413 Transport and Rescue Squadron

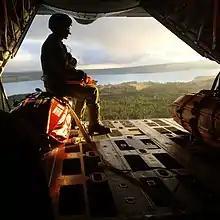
Anticipating a cargo launch over Cape Breton Island as part of a Search and Rescue Training Exercise.

413 Transport and Rescue Squadron (TRS) conducts search and rescue and airlift throughout an 1,800,000 square mile area in eastern Canada. The unit is made up of approximately 200 personnel including aircrew, an aircraft maintenance section and administrative support.